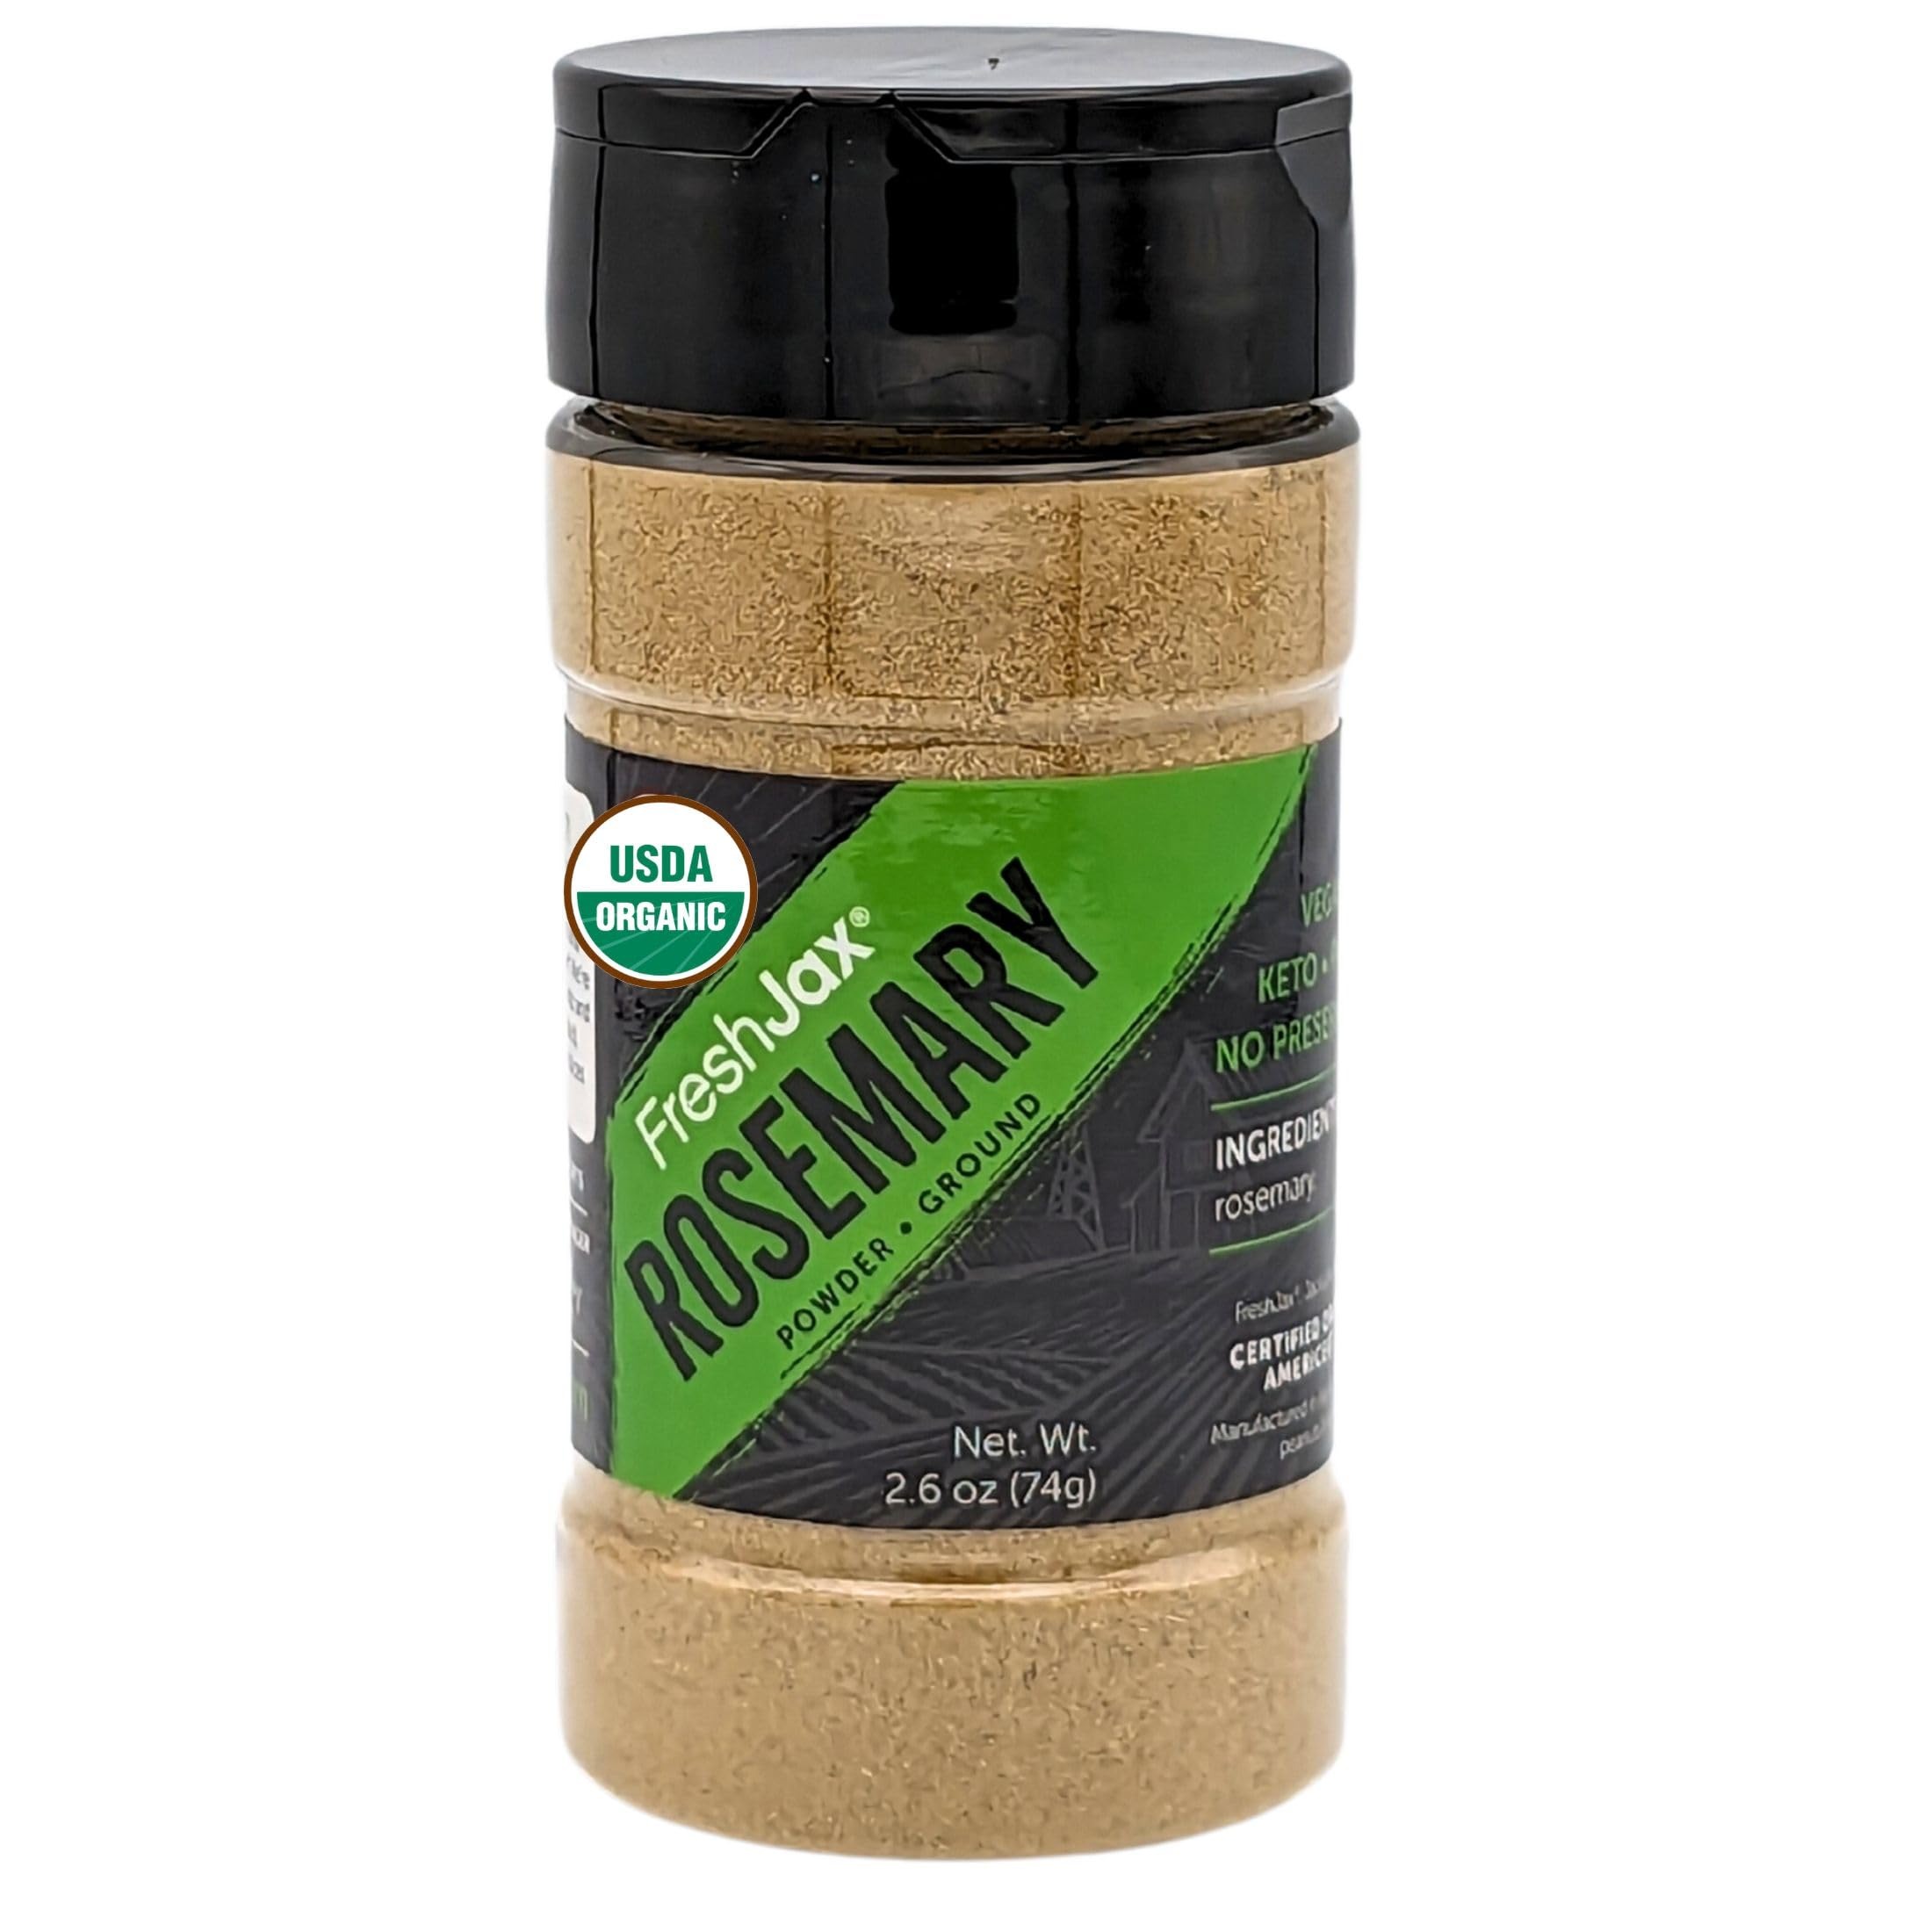
Item Name: FreshJax Spices Organic Ground Rosemary Powder (2.6 oz Bottle) Non GMO, Gluten Free, Keto, Paleo, No Preservatives Ground Dried Rosemary Leaves | Handcrafted in Jacksonville, Florida
Bullet Point 1: ROSEMARY POWDER: Elevates dishes with aromatic and earthy flavor of organic rosemary; it adds a distinctive, aromatic flavor to meats, roasted vegetables, sauces, and marinades, making dishes more flavorful
Bullet Point 2: VERSATILE HERB: Perfect for roasts, marinades, soups, veggies, homemade bread, and more; adds a fresh and earthy dimension to a wide range of dishes
Bullet Point 3: PREMIUM ORGANIC SPICES: Crafted in small batches for superior flavor; these spices are organic, gluten-free, vegan, non-GMO, keto- and paleo-friendly, with no preservatives—ensuring bold taste and quality in every dish
Bullet Point 4: CONVENIENT LARGE SHAKER BOTTLE: Comes in a large, BPA-free dual-sided shaker bottle; designed for easy, precise seasoning, making every meal flavorful with minimal effort
Bullet Point 5: SUPPORTS A CAUSE: With every purchase, you help fight childhood hunger; FreshJax is committed to making a difference, one meal at a time
Product Description: FreshJax Organic Rosemary Powder 2.6oz (74g) <p> Ingredients: Certified organic ground rosemary. Gluten-Free, Certified Kosher, Vegan, Keto, Paleo, No Preservatives. <p>Here are some holiday recipe ideas using rosemary powder:</p> <p>1. Thanksgiving:<br />Rosemary Powder Roasted Turkey<br />Rosemary Powder and Garlic Mashed Potatoes<br />Rosemary Powder and Sausage Stuffing</p> <p><br />2. Christmas:<br />Rosemary Powder-Crusted Prime Rib<br />Rosemary Powder and Honey Glazed Carrots<br />Rosemary Powder and Cranberry Pork Loin</p> <p><br />3. New Year's Eve:<br />Rosemary Powder and Lemon Roasted Nuts<br />Rosemary Powder Flatbread with Goat Cheese<br />Rosemary Powder and Parmesan Shortbread</p> <p><br />4. Easter:<br />Rosemary Powder-Rubbed Lamb Roast<br />Rosemary Powder and Garlic Roasted Potatoes<br />Rosemary Powder and Lemon Spring Chicken</p> <p><br />5. Halloween:<br />Rosemary Powder and Garlic Roasted Pumpkin Seeds<br />Rosemary Powder Sweet Potato Fries<br />Rosemary Powder and Parmesan Popcorn</p> <p><br />6. Fourth of July:<br />Rosemary Powder Grilled Chicken Skewers<br />Rosemary Powder and Lemon Potato Salad<br />Rosemary Powder Grilled Vegetables</p> <p><br />7. Hanukkah:<br />Rosemary Powder and Garlic Latkes<br />Rosemary Powder Brisket<br />Rosemary Powder Roasted Root Vegetables</p> <p><br />Rosemary powder adds a fragrant, earthy flavor that enhances these holiday dishes perfectly!</p>
Value: 2.6
Unit: Ounce

Price: 14.99